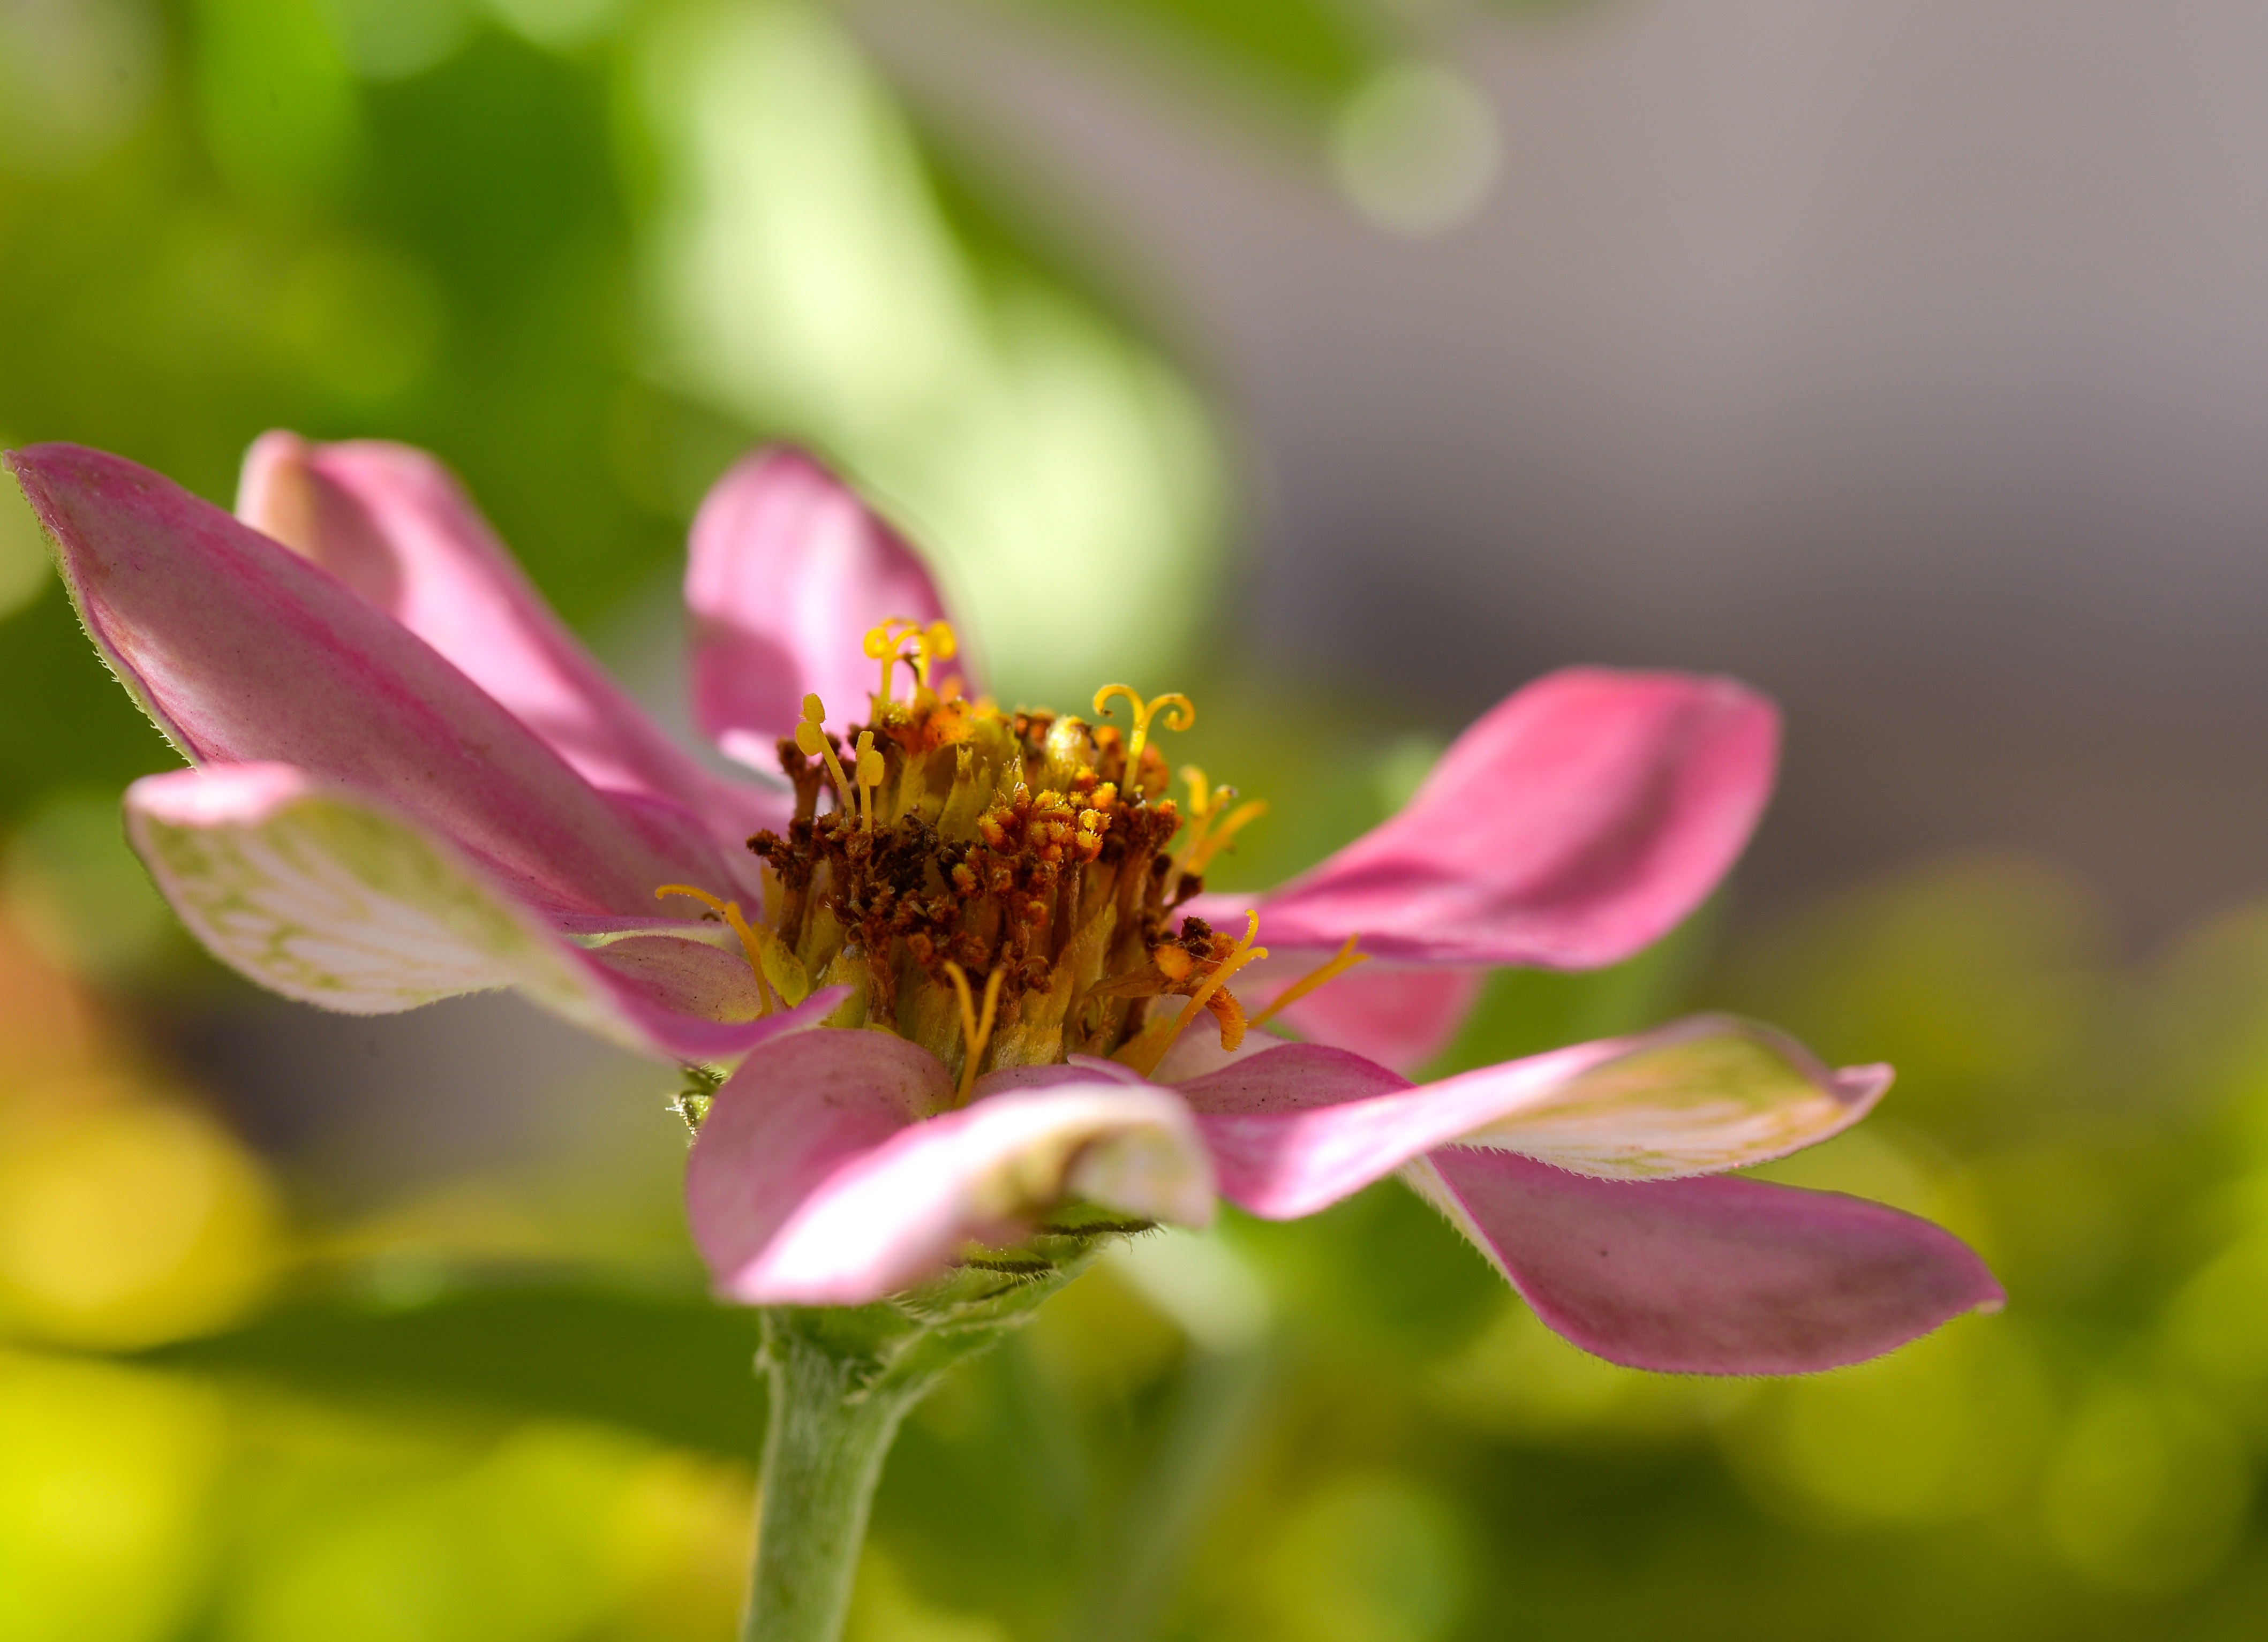
nature, blossom, plant, photography, meadow, flower, petal, pollen, color, insect, macro, botany, colorful, pink, flora, fauna, invertebrate, wildflower, close up, bright, bee, vibrant, nectar, macro photography, flowering plant, honey bee, land plant, membrane winged insect